Tropical cyclones in India

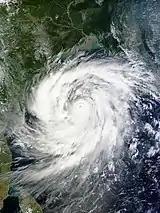
Cyclone Phailin

The season was near normal with four cyclones forming and three making landfall over India. This season was the first instance when there were no cyclones intensified further than Cyclonic Storm. The other season to do so was 2012.